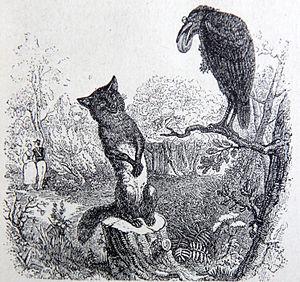
J.J. Grandville. Illustrations des Fables de La Fontaine. 1838-1840.
Une fable est un court récit en vers ou en prose qui vise à donner de façon plaisante une leçon de vie. Elle se caractérise souvent par un récit fictif de composition naïve et allégorique mettant en scène des animaux qui parlent, des êtres humains ou d’autres entités à l'aspect animal mais personnifiés. Une morale est exprimée à la fin ou au début de la fable. Celle-ci est parfois implicite, le lecteur devant la dégager lui-même.